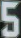
Number: 5